Natural History Museum, Vienna

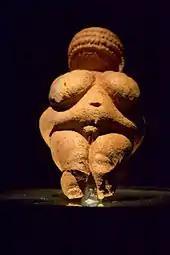
The Venus of Willendorf.

The Natural History Museum and the Museum of Fine Arts were commissioned by Emperor Franz Joseph I (1830–1916) and designed by the architects Gottfried Semper (1803–1879) and Carl Hasenauer (1833–1894). The two museums have identical exteriors and face each other. They were originally designed to be part of a much larger project – an Imperial Forum – which was never realized in full. Work on the Natural History Museum lasted from 1871 until 1881. On August 10, 1889, Emperor Franz Joseph himself officially opened the museum. Its façade, designed by Gottfried Semper, shows figures and statues representing progress in the field of natural sciences and the power of nature. Below the dome, the imperial dedication in golden letters reads: "To the realm of nature and its exploration".